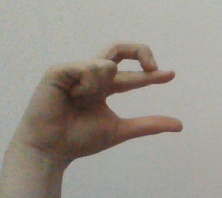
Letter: thal